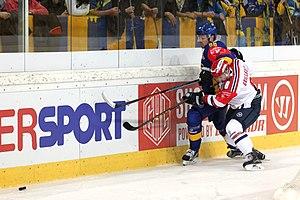
Sven Ryser (D 68), Daniel Grillfors (H 8).